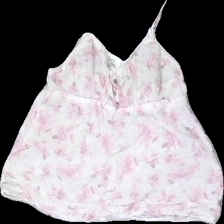
View: front
Type: Top
Category: Ladies
Brand: H&M
Colors: White, Pink
Material: 100% Viscose
Pattern: Floral print
Cut: Regular
Size: XS
Season: All
Stains: Minor
Price range: <50
Recommended usage: Recycle
Description: Pink floral top